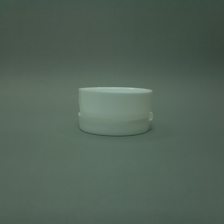
Color: white/transparent
Cap type: flip-top cap